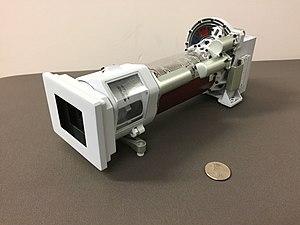
Mars 2020 est une mission spatiale d'exploration de la planète Mars développée par le JPL, établissement de l'agence spatiale américaine. La mission consiste à déployer l'astromobile Perseverance sur le sol martien pour étudier sa surface. Mars 2020 constitue la première d'une série de trois missions dont l'objectif final est de ramener des échantillons du sol martien sur Terre pour permettre leur analyse. Ce projet, considéré comme prioritaire par la communauté scientifique depuis plusieurs décennies, n'avait jamais reçu d'implémentation du fait de son coût, de ses difficultés techniques et du risque d'échec élevé. Pour remplir les objectifs de sa mission l'astromobile doit prélever une quarantaine de carottes de sol et de roches sur des sites sélectionnés à l'aide des instruments embarqués. Le résultat de ces prélèvements doit être déposé par l'astromobile sur des emplacements soigneusement repérés en attendant d'être ramenés sur Terre par une future mission étudiée conjointement par la NASA et l'Agence spatiale européenne. Selon le planning élaboré par les deux agences, le retour sur Terre est prévu pour 2031 sous réserve de son financement.